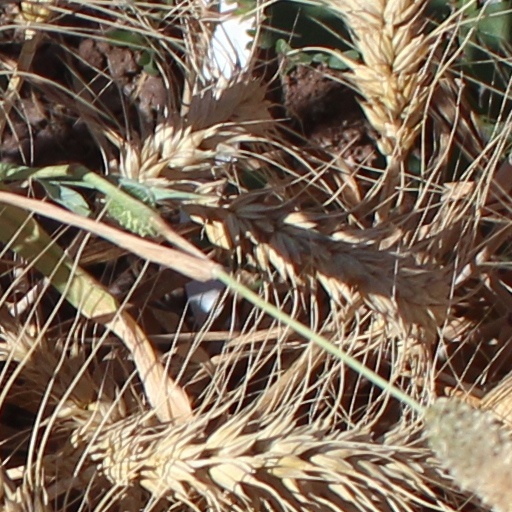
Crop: wheat